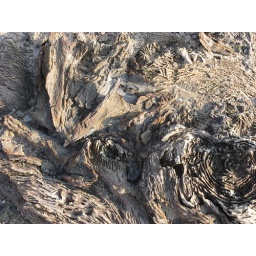
tree stumps in the lake bed are now artwork